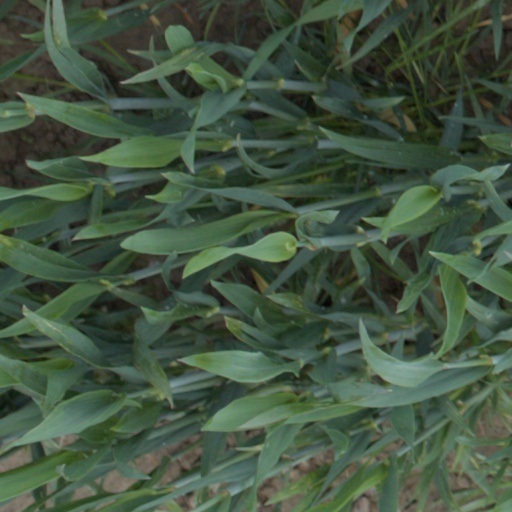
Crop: wheat